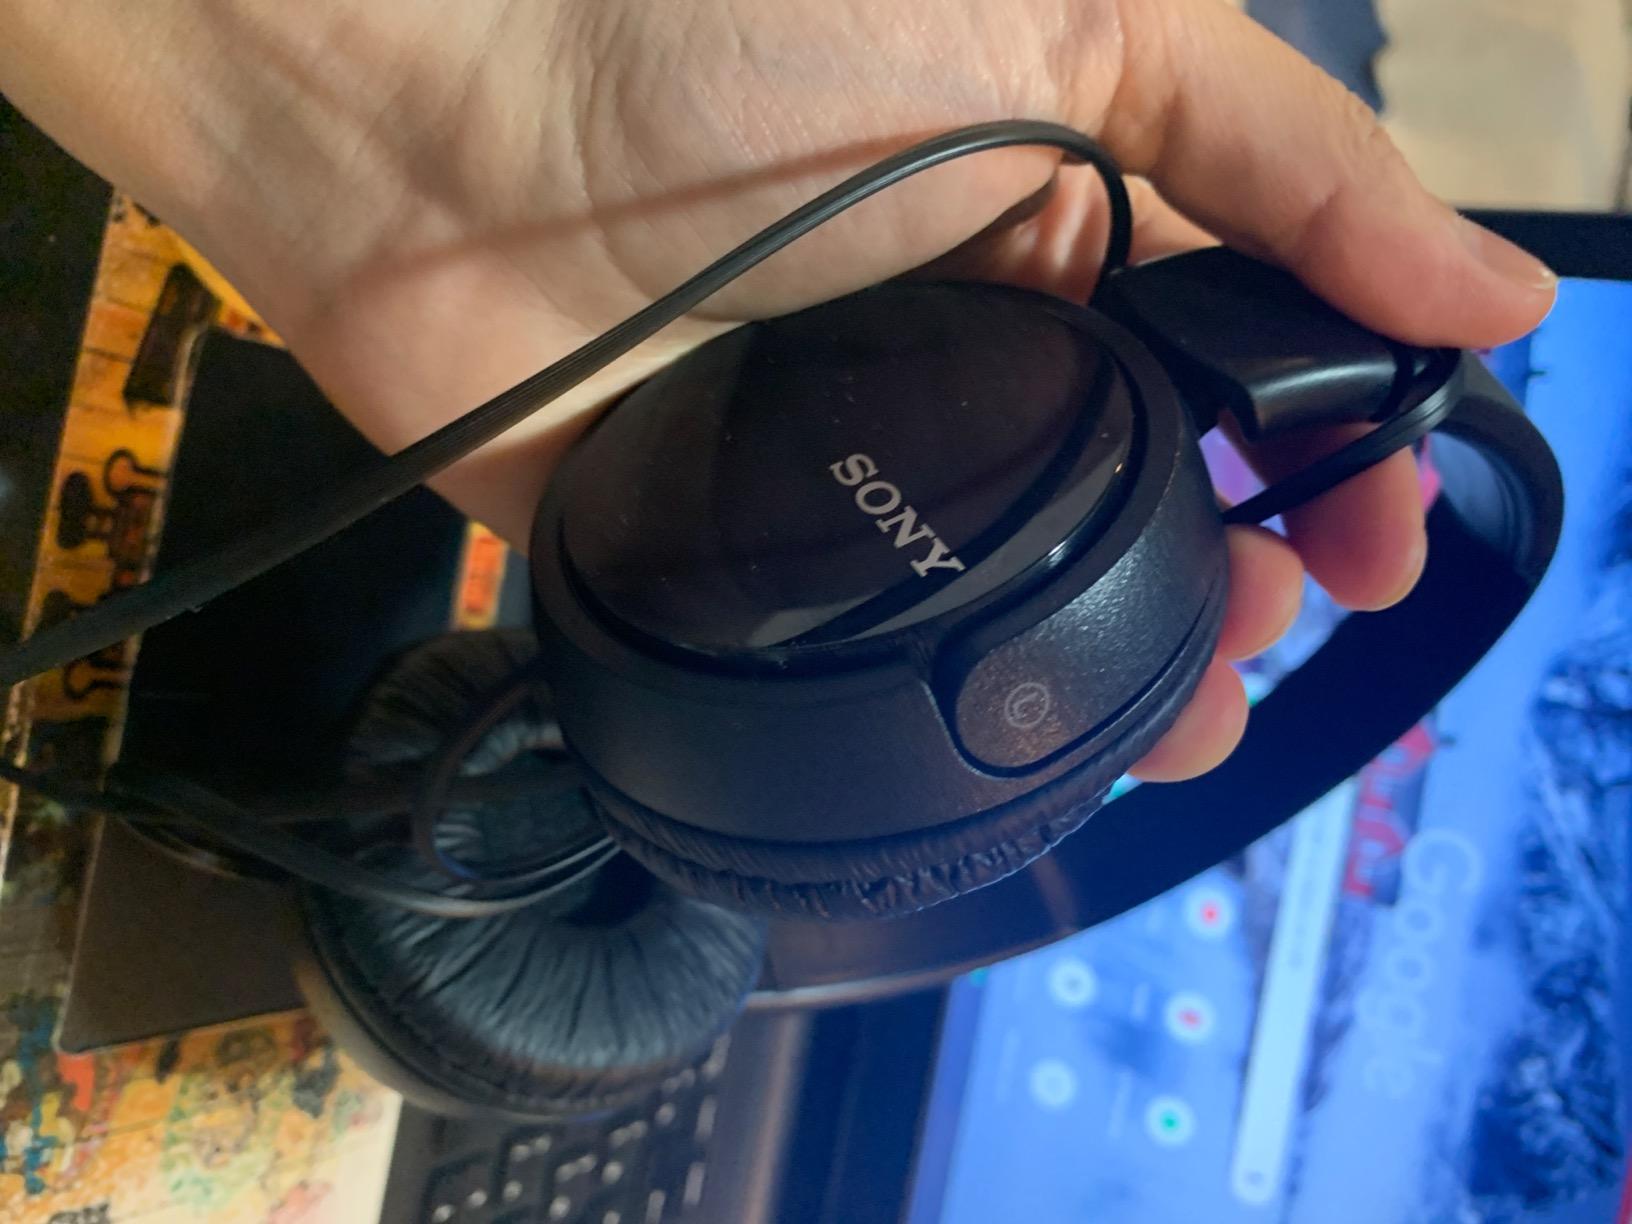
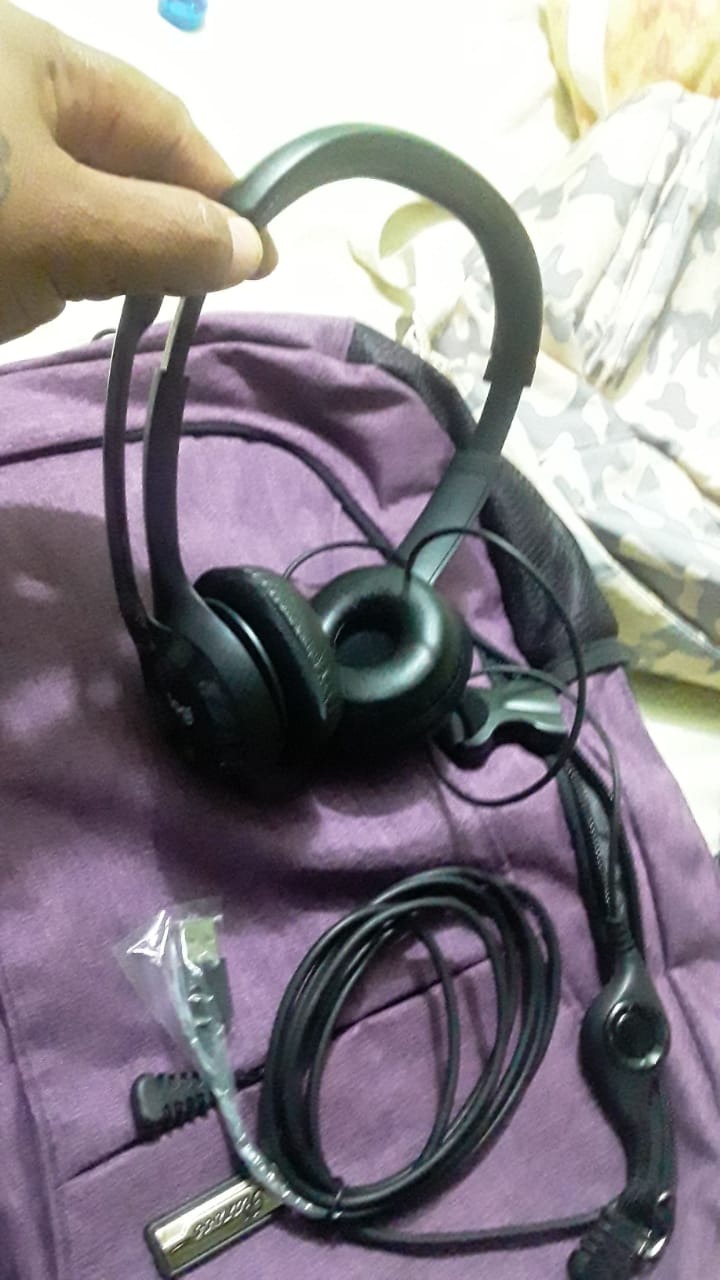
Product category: headphones
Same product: no